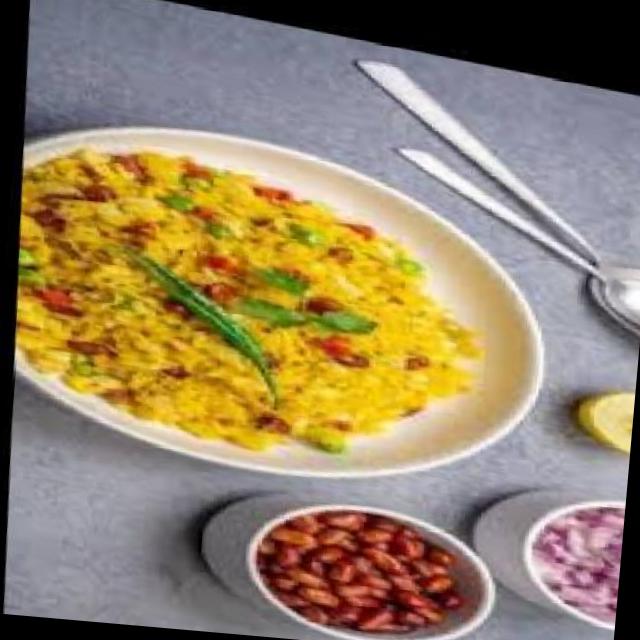
Dish: poha